Nikola Maraš

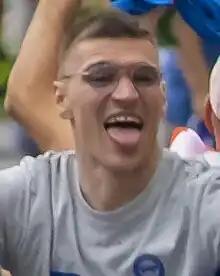
Maraš in 2023

Nikola Maraš (born 19 December 1995) is a Serbian professional footballer who plays as a centre-back for Spanish club Deportivo Alavés.